Mick Bradley

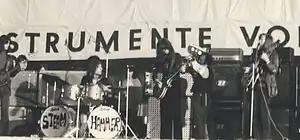
Steamhammer in concert, Hamburg, West Germany, Easter 1970. Mick Bradley is on the centre left.

Mick Bradley (1947 – 8 February 1972) was a British drummer and vocalist, known for being a member of the blues-rock band Steamhammer. He played on three Steamhammer albums.